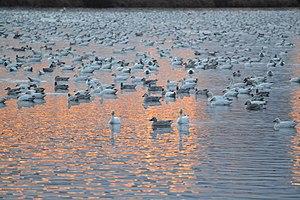
Oies blanches sur l'étang Burbank à Danville au Québec
Danville est une ville située dans la MRC des Sources en Estrie, au Québec, au Canada. La municipalité est membre de la Fédération des Villages-relais du Québec.